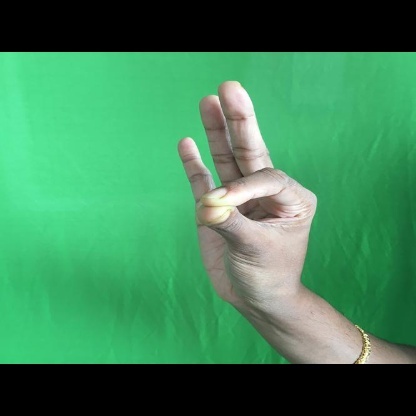
Mudra: Hamsasyam